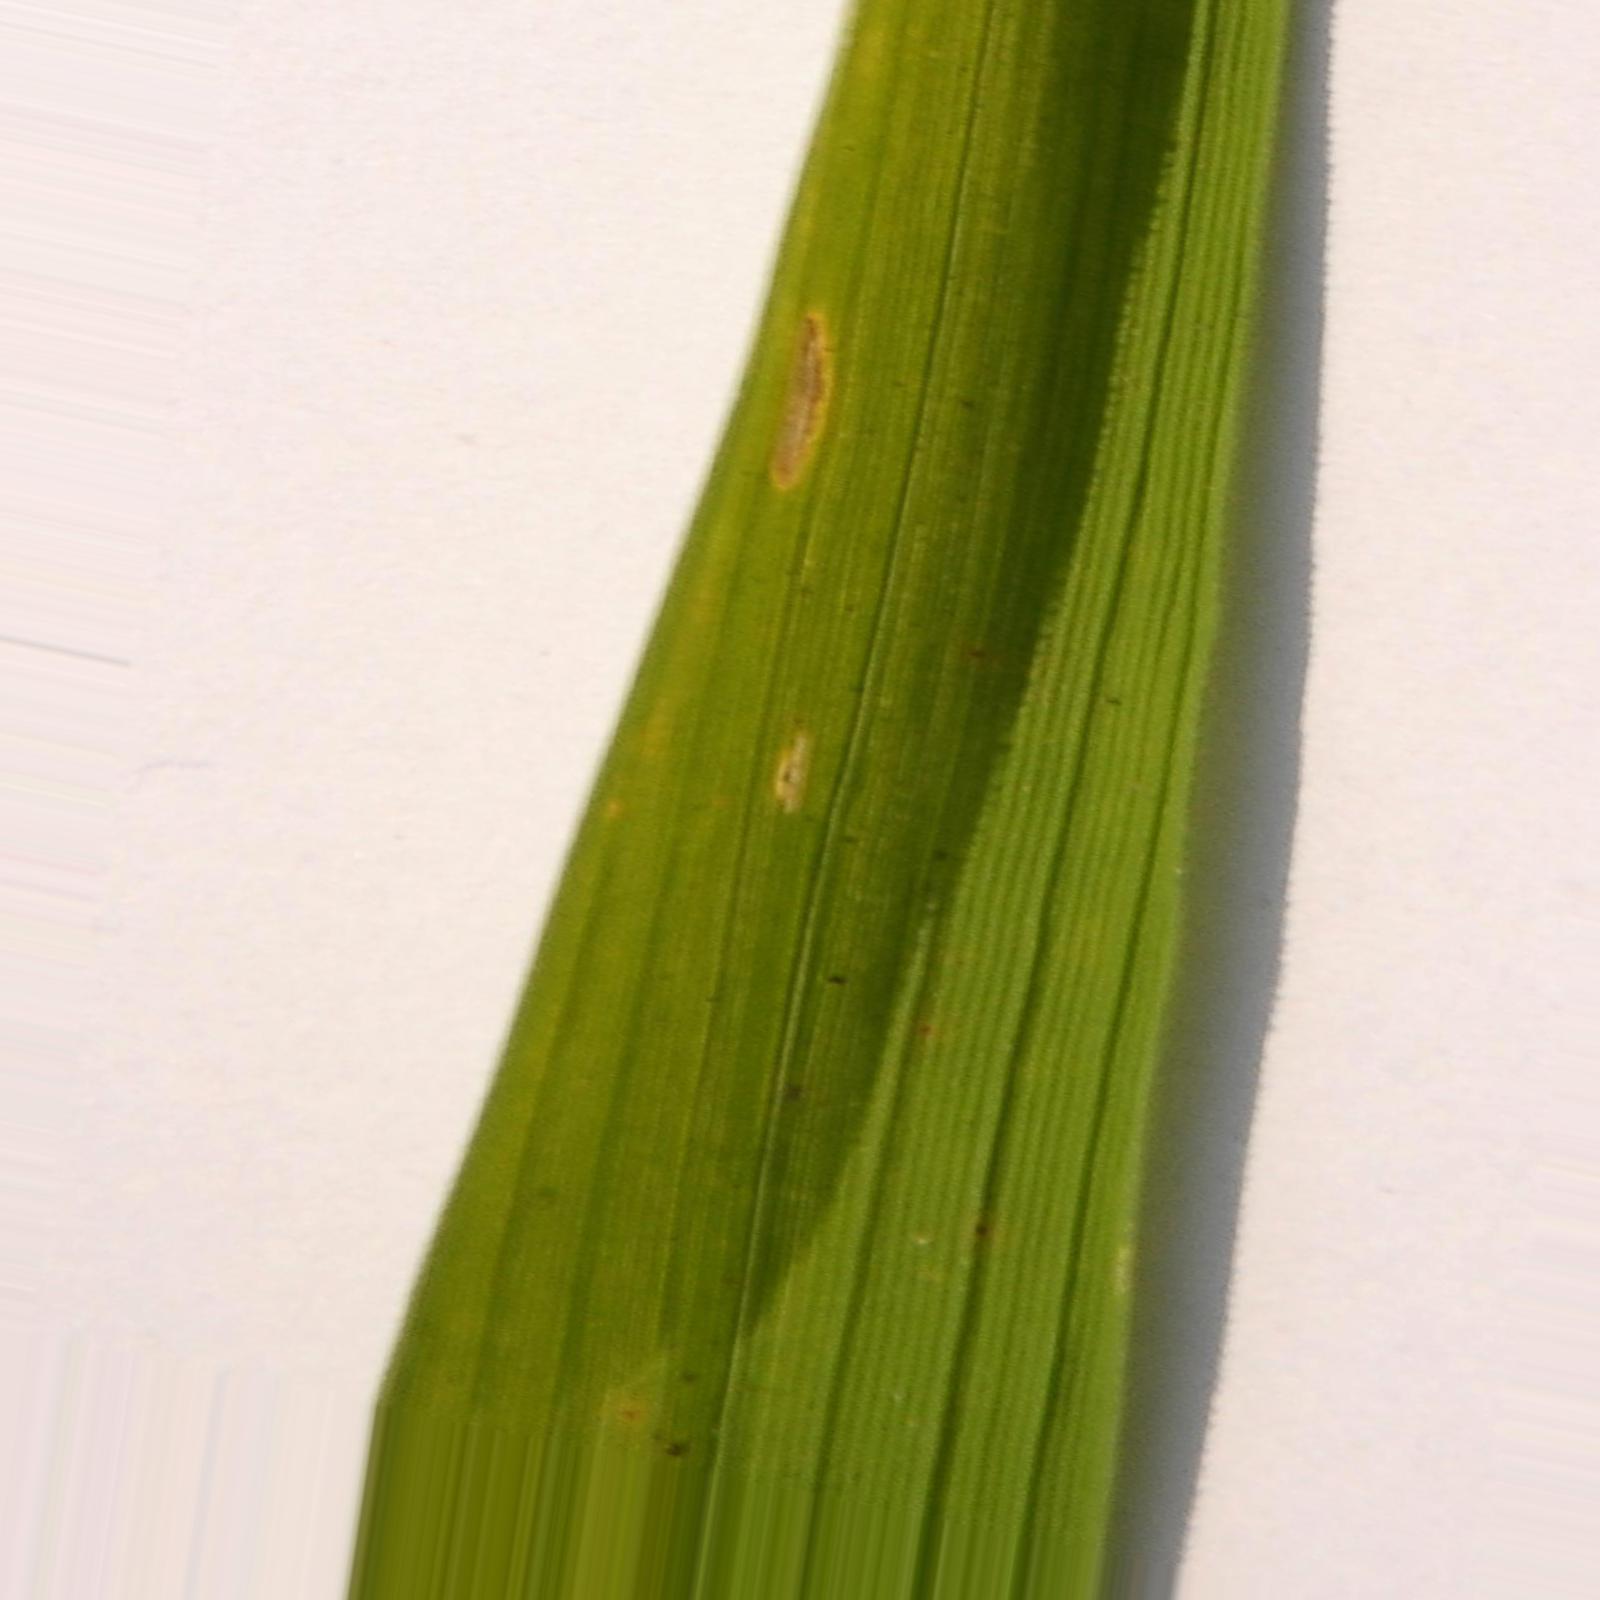
Nhãn: Bệnh Bạc lá (Bacterial leaf blight)